1907–08 Illinois Fighting Illini men's basketball team

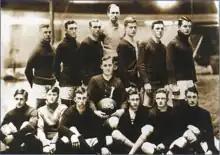
""1907-08 Fighting Illini team""

!colspan=9 style="background:#DF4E38; color:#FFFFFF;"|Big Ten regular season